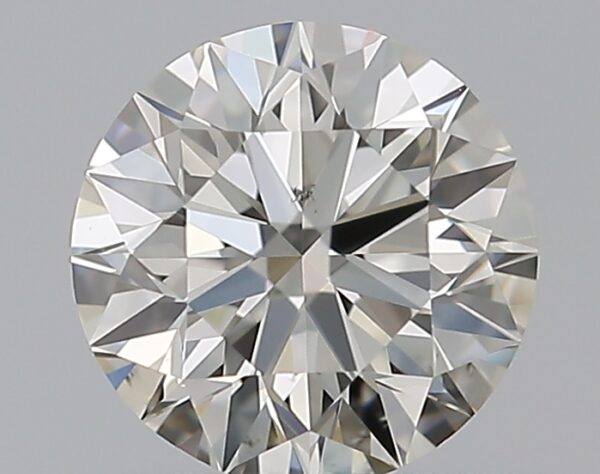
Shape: round
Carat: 0.51
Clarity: SI1
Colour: K
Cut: EX
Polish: EX
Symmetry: EX
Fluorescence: N
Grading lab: GIA
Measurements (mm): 5.09 x 5.13 x 3.19